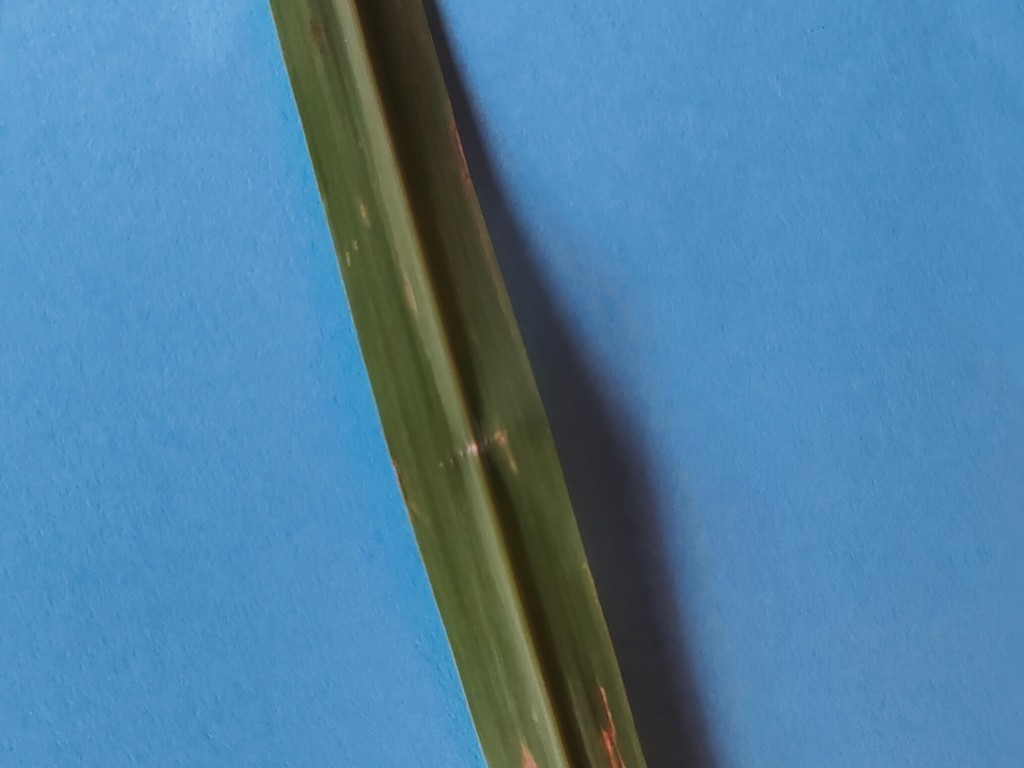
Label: Unhealthy